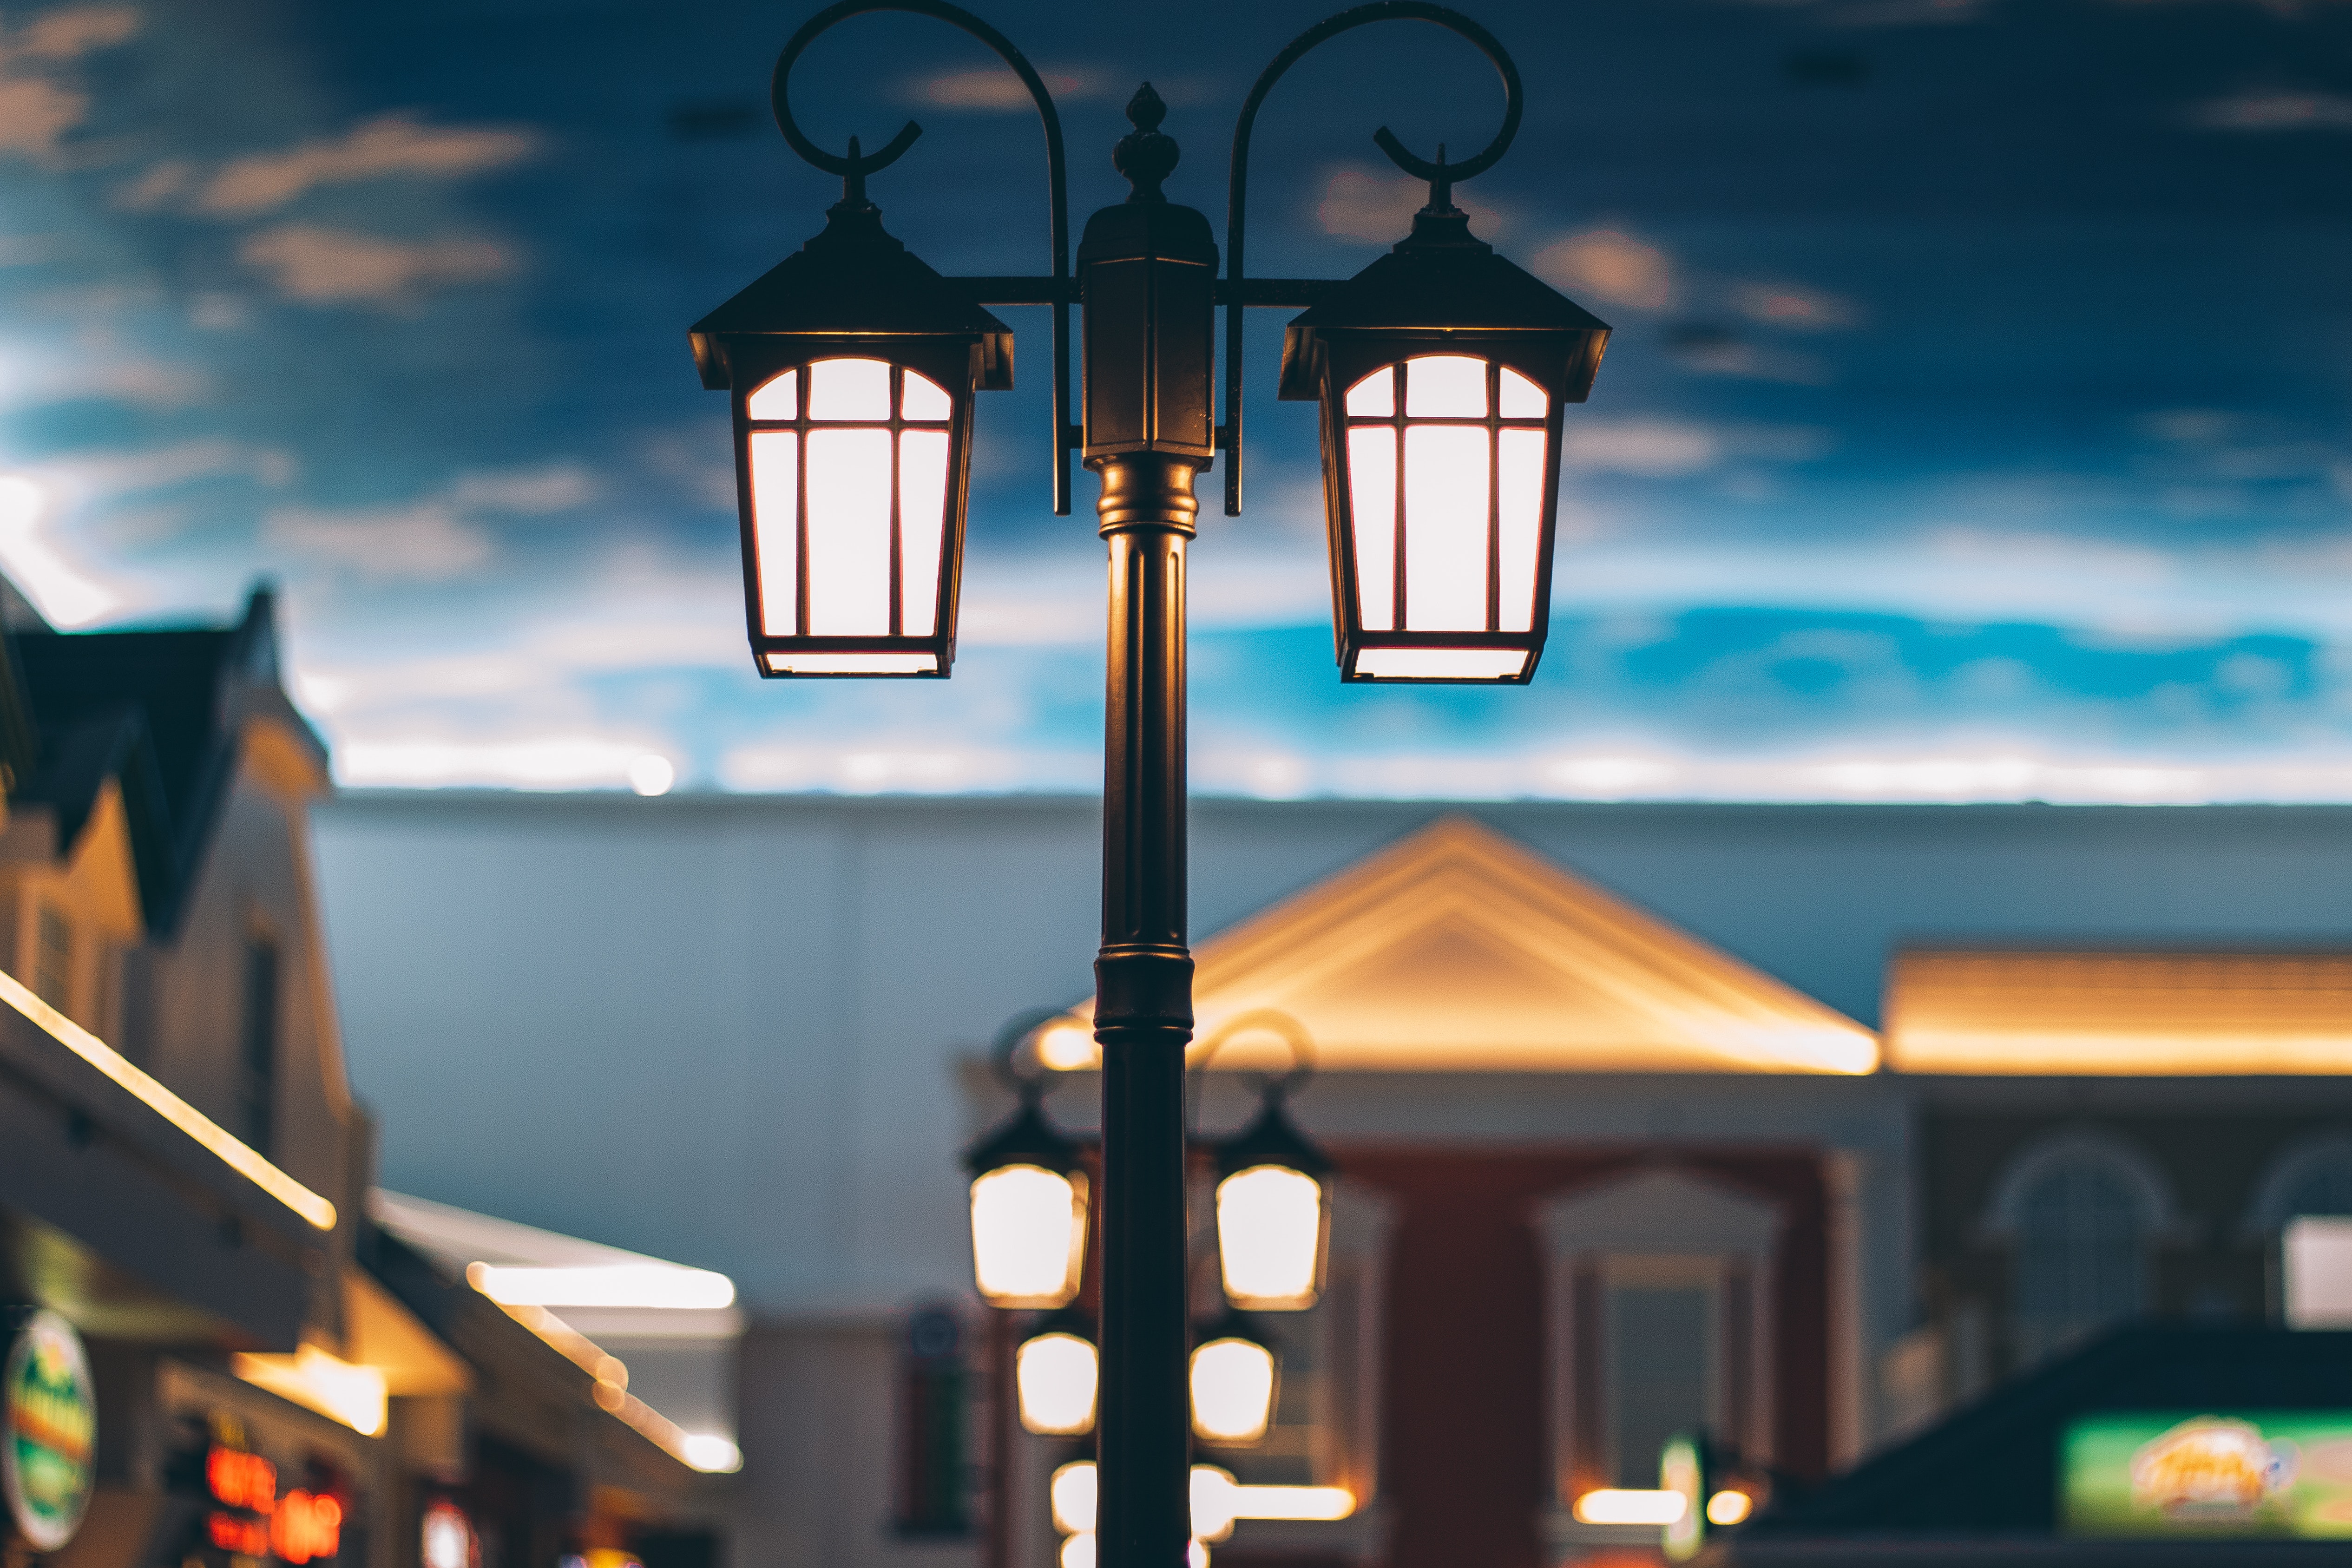
lighting, street light, light fixture, lantern, light, sky, lamp, architecture, Security lighting, interior design, home, house, building